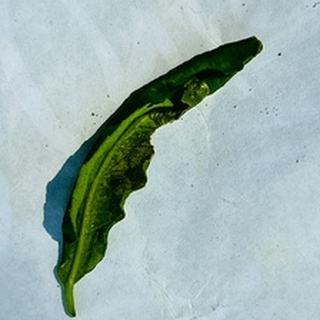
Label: lemon_curl_virus